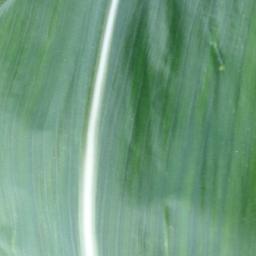
Label: Corn_(Maize)___Healthy